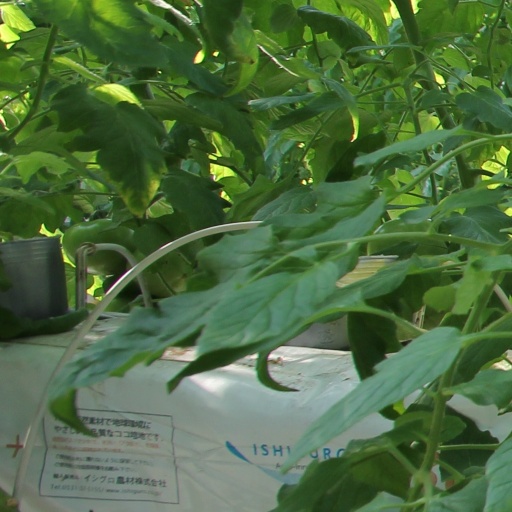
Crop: tomato